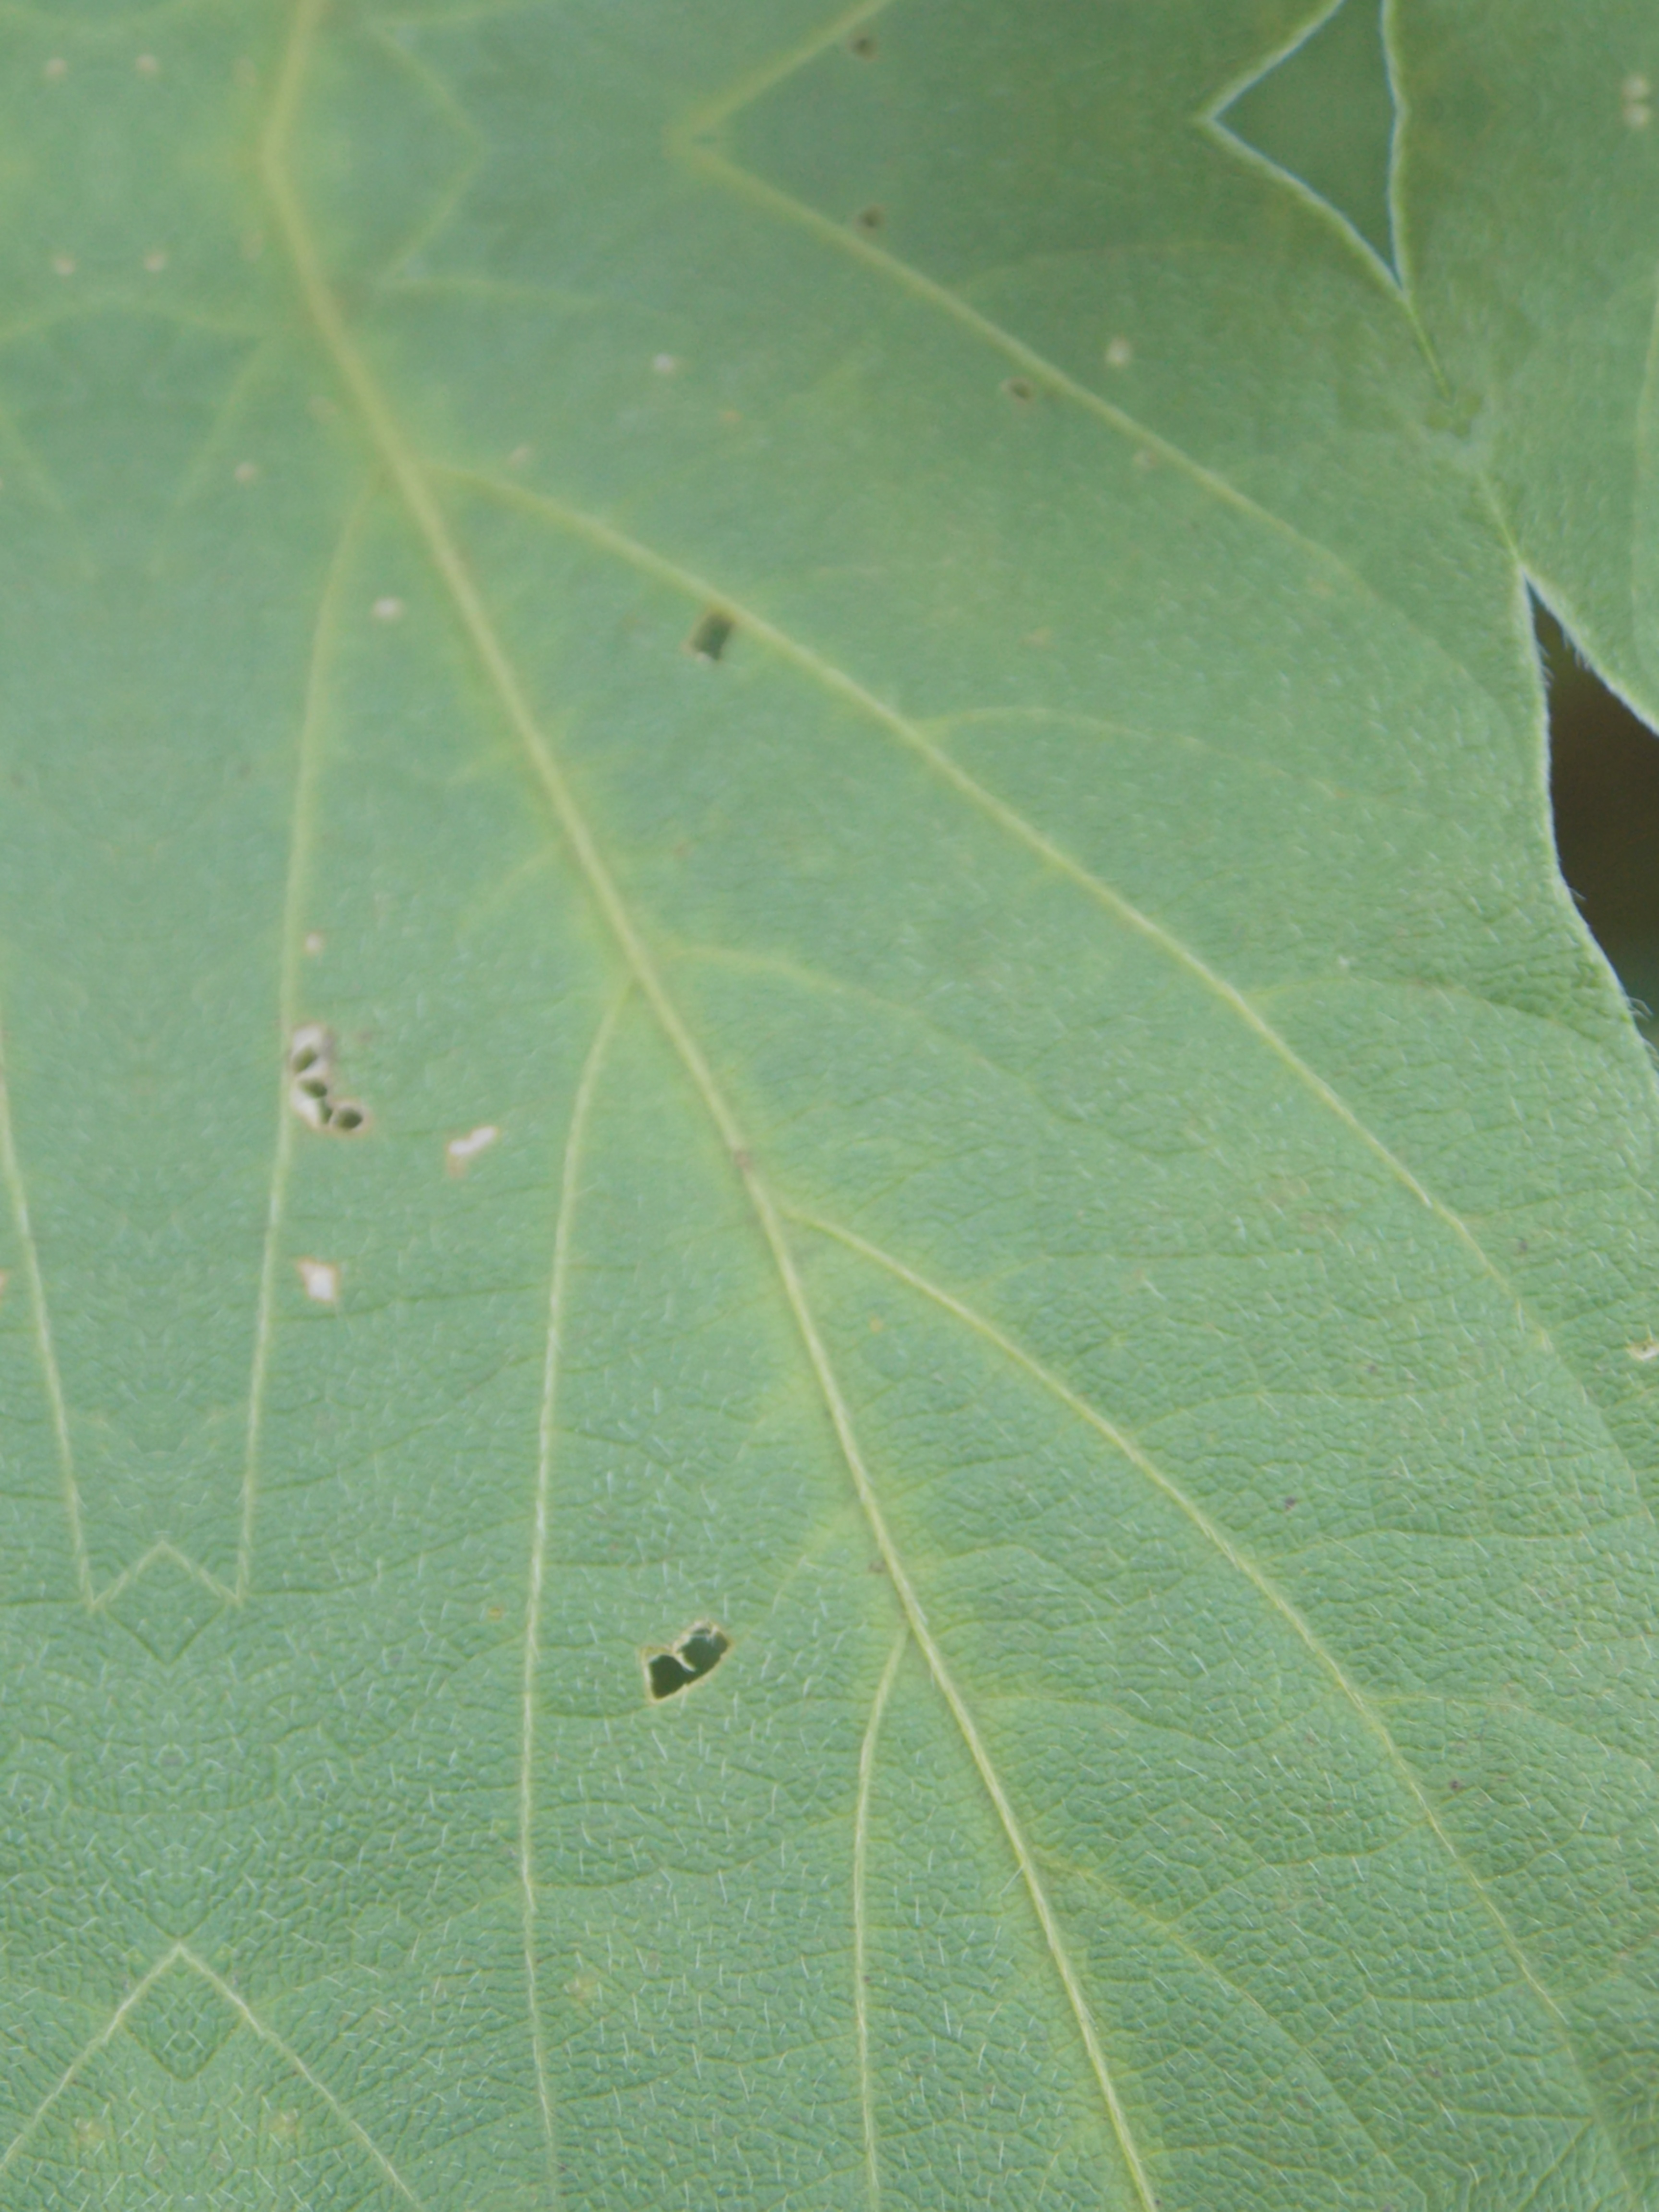
Label: Healthy